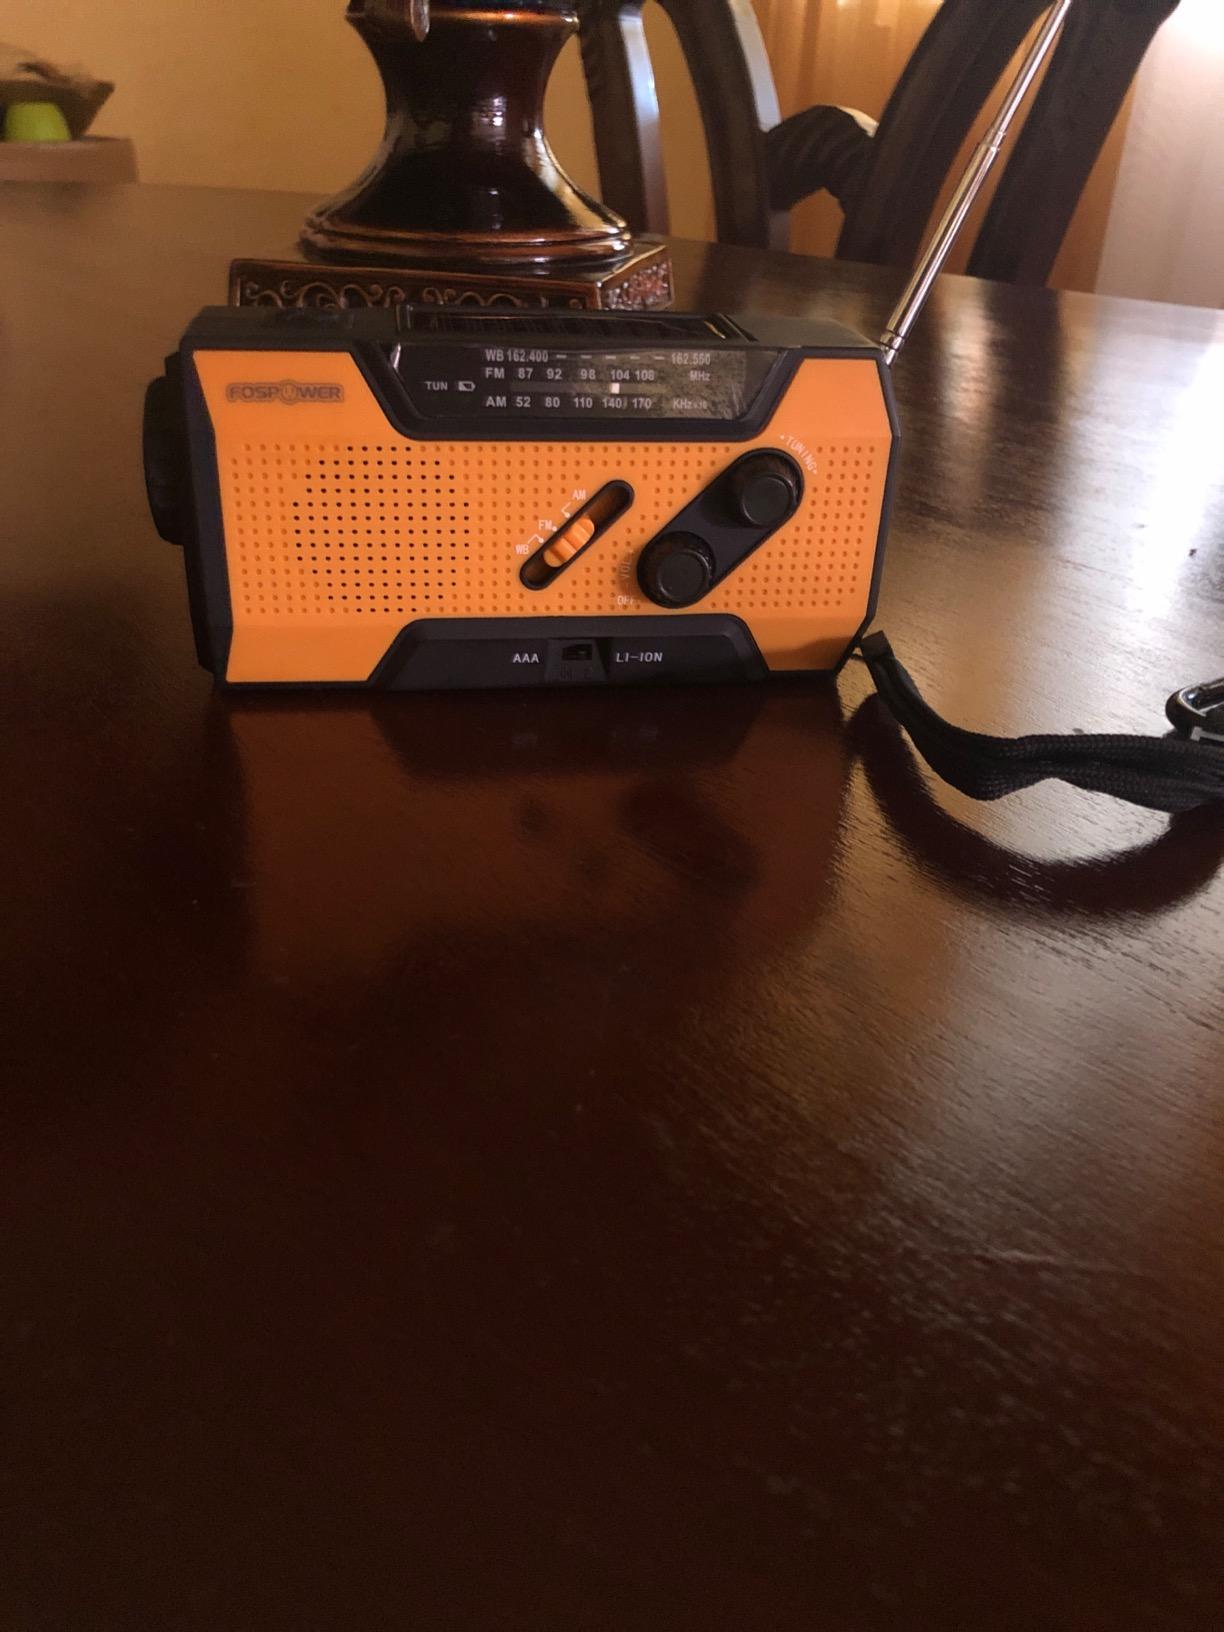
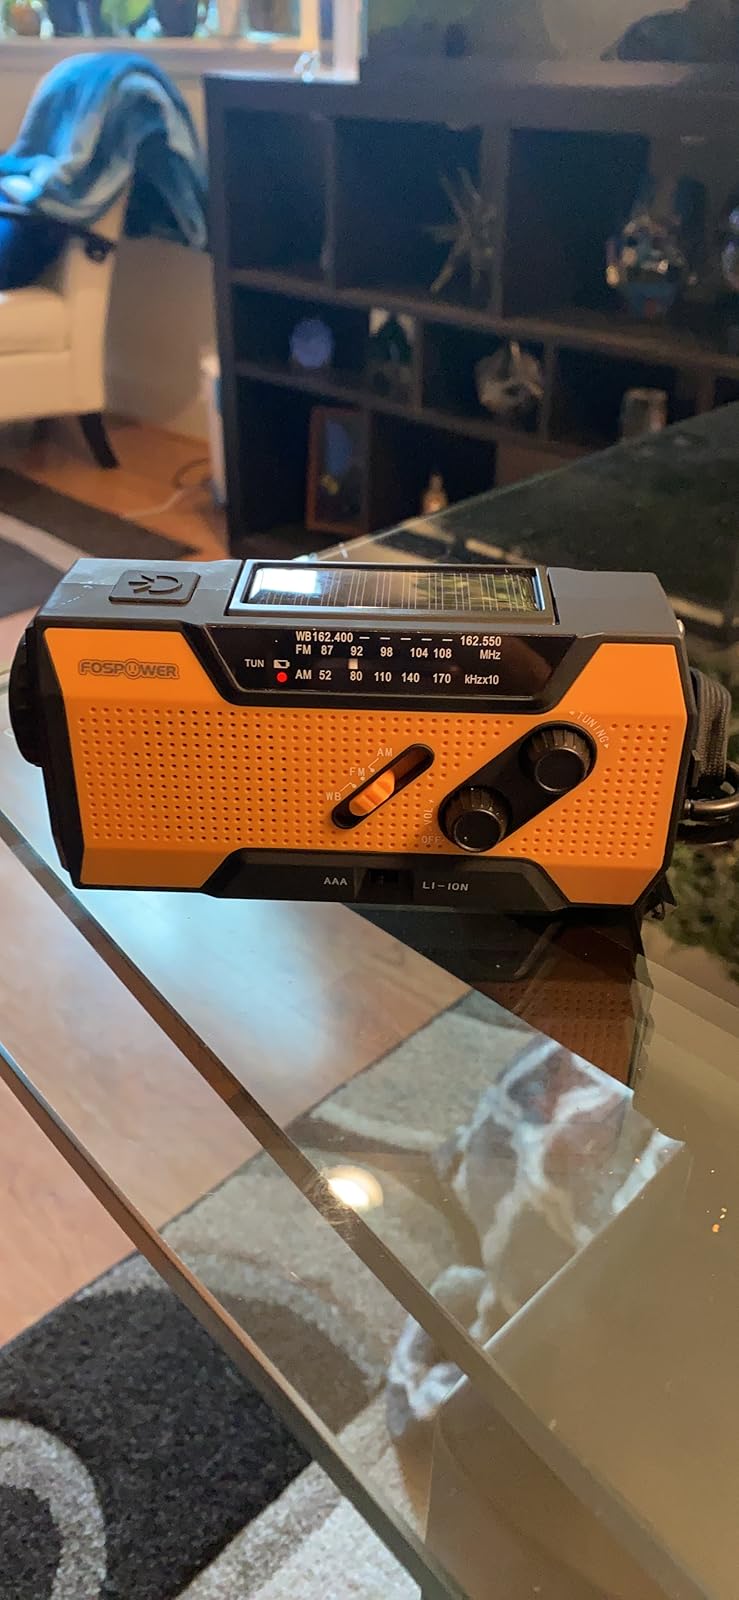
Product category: radio
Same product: yes